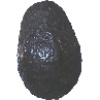
Label: Avocado ripe 1